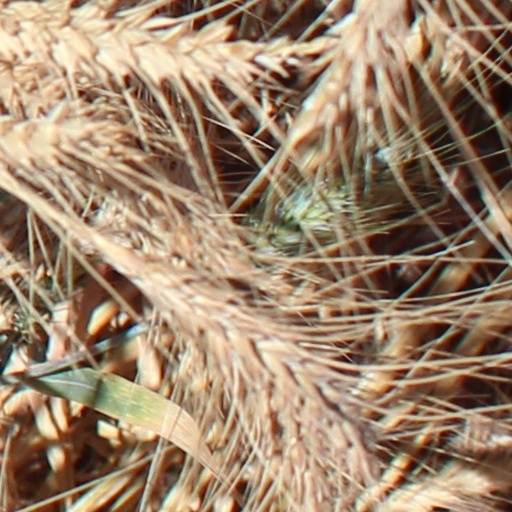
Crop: wheat